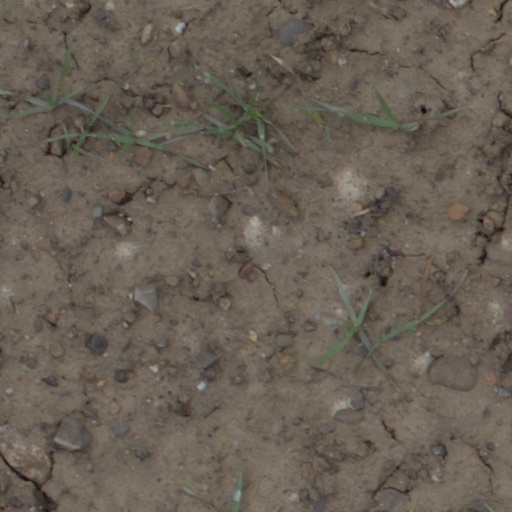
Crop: wheat